New York State Route 429

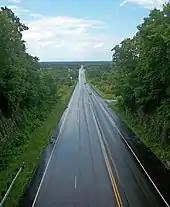
A wet paved road, seen from above. It continues straight ahead into the center of the image, leaving a narrow notch in the foreground to enter a wide, flat landscape in the rear.

The portion of modern NY 429 north of Sanborn was originally designated as part of Route 30, an unsigned legislative route, by the New York State Legislature in 1908. Route 30 entered Sanborn from the west on what is now NY 31 and followed current NY 429 north to Ridge Road, where it turned east toward Rochester. All of legislative Route 30 west of Rochester became part of NY 31 in the mid-1920s, while the remainder of what is now NY 429 outside of North Tonawanda was taken over by the state of New York by 1926. In the late 1920s, NY 31 was realigned between Niagara Falls and the Lewiston–Cambria town line to follow Ridge Road west to the village of Lewiston. Its former routing to Niagara Falls via Sanborn became NY 31A.